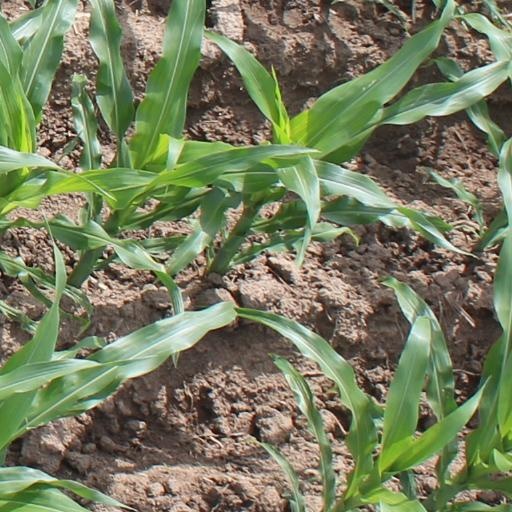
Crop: maize; corn